Busal

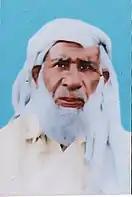
Hakeem Haji Ghulam Ali.

Government Higher Secondary School Busal was established in 1905, Syed Karam Hussain Shah Bukhari of Badshah Pur was appointed as a teacher offering education up to the primary level only. In 1951, with the efforts of social workers like Hakeem Ghulam Ali, the school was promoted to the middle level. Ch. Batti Khan Busal, a venerated landowner, donated approximately 33 kanals of land for the project. In 1984, the school was upgraded to high school and in 1986 to intermediate level. Presently around 700 students are enrolled in the school.